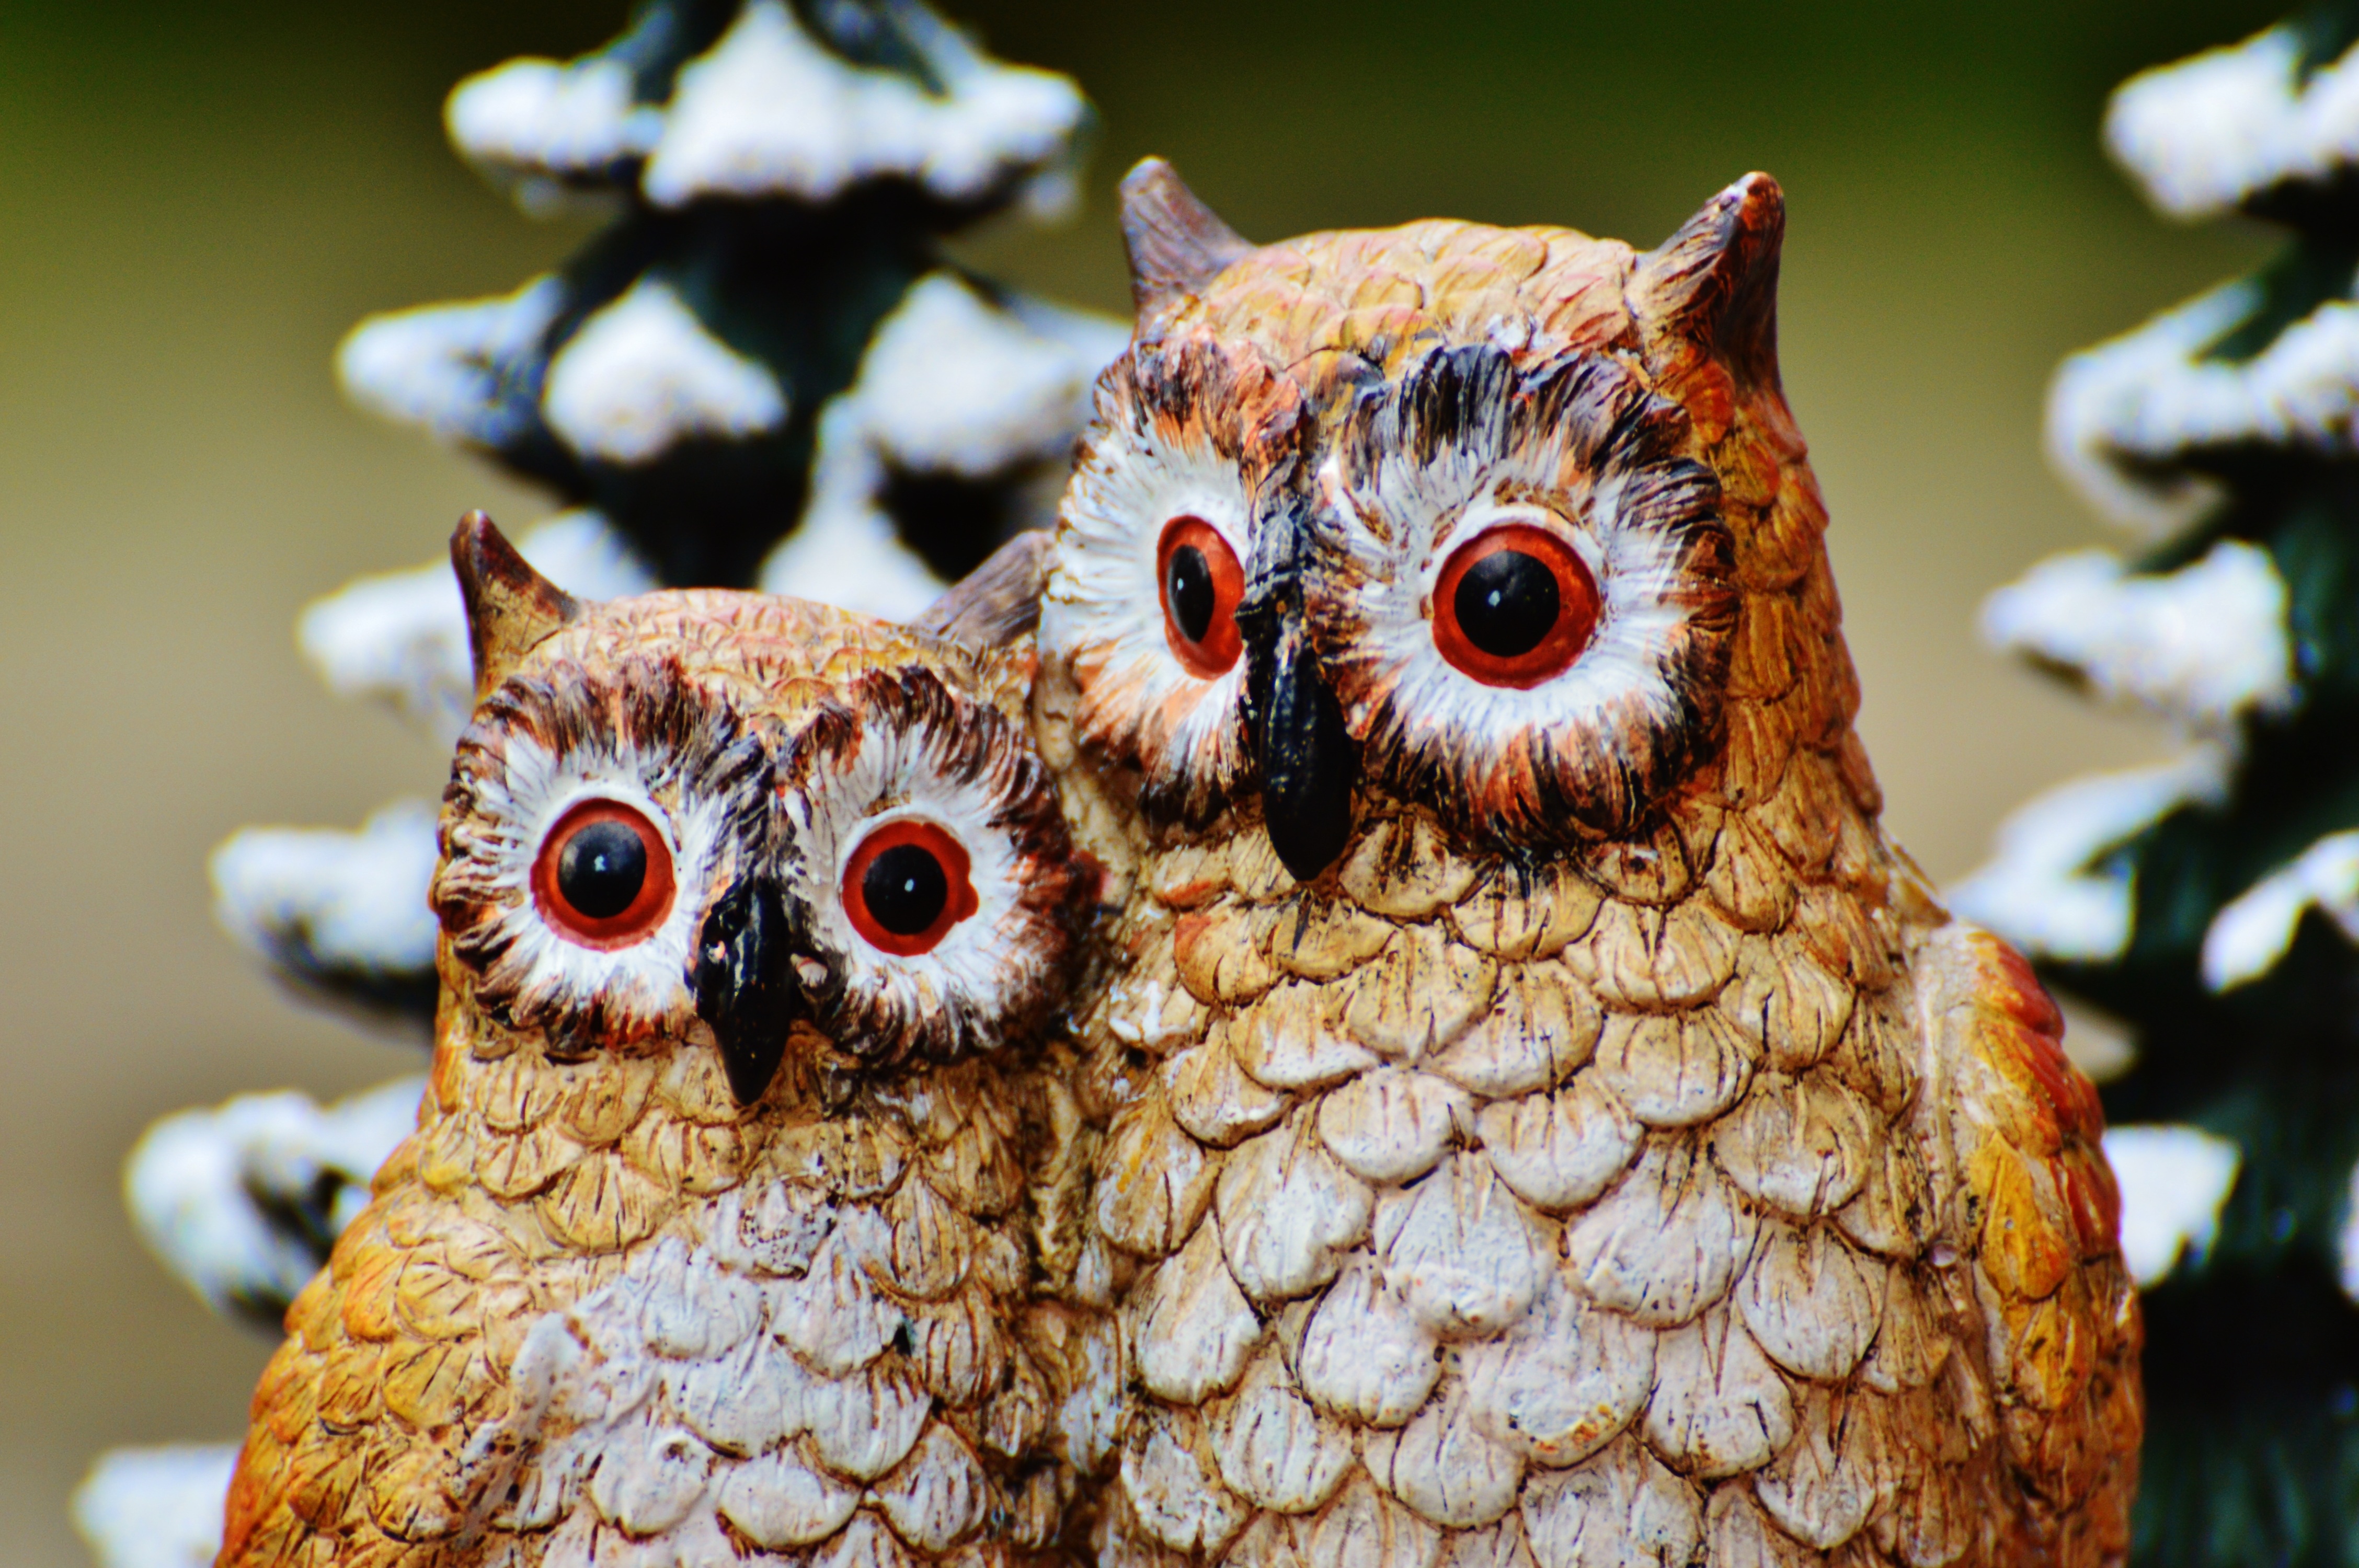
winter, bird, sweet, cute, decoration, christmas, owl, christmas tree, celebrate, deco, bird of prey, close up, advent, christmas decoration, gifts, festival, figure, contemplative, vertebrate, funny, december, wintry, nicholas, owls